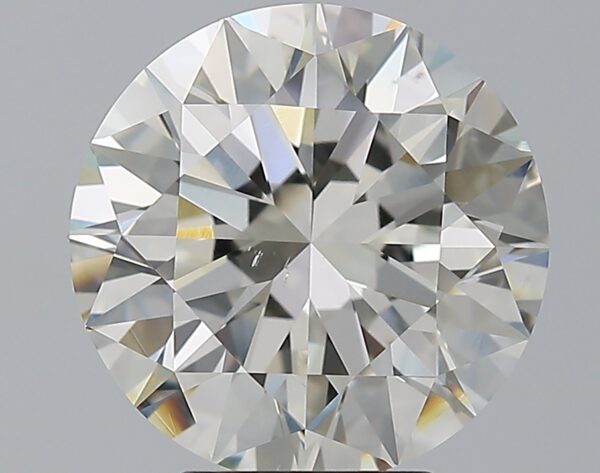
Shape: round
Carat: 5.01
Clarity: VS2
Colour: J
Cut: EX
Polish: EX
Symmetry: EX
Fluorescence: N
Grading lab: GIA
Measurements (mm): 10.87 x 10.94 x 6.79